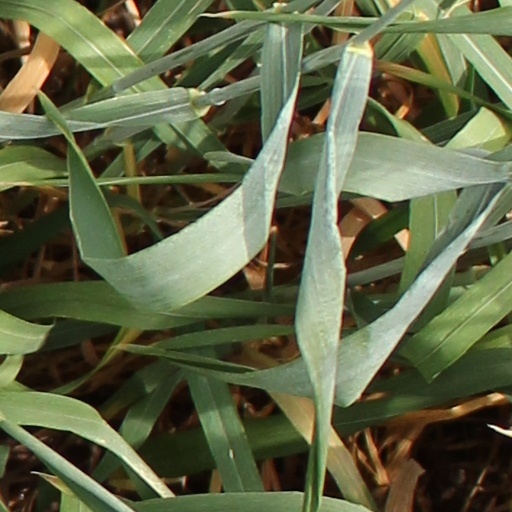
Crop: wheat